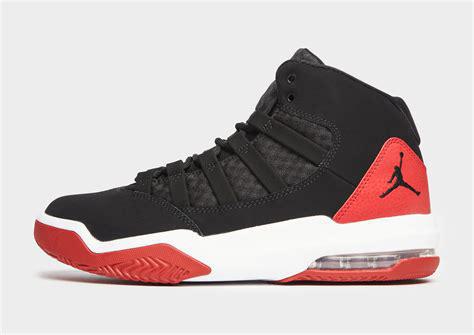
Brand: Jordan
Model: Max Aura 5